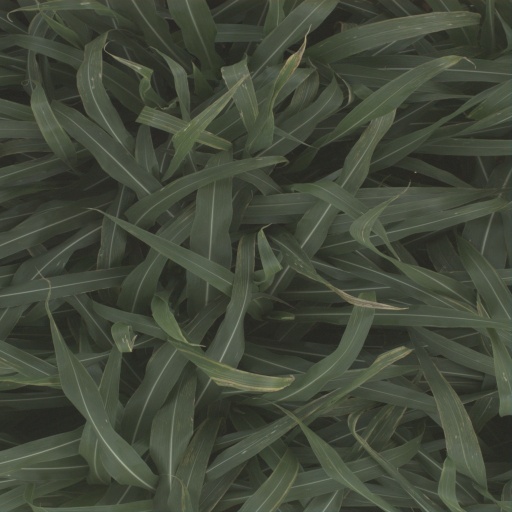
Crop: sorghum